Canal Once

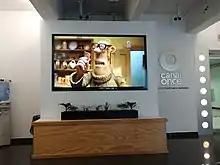
Canal Once studios in Mexico City, containing a broadcast of "Shaun the Sheep".

Canal Once has an extensive transmitter network owned by the IPN that is supplemented by the SPR transmitter network. All Canal Once transmitters, whether owned by the IPN or the SPR, use virtual channel 11.